Marie Fredriksson

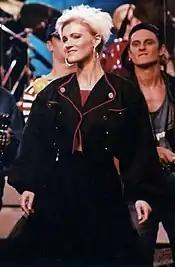
Fredriksson performing in Gävle on 5 August 1987 during Rock runt riket

While Fredriksson had established herself as a prominent soloist, Gessle's solo work struggled to replicate the success of Gyllene Tider; his second studio album "Scener" (1985) sold less than 20,000 copies, a significant drop from the 400,000 copies sold by "Moderna tider" four years earlier. EMI Sweden's managing director, Rolf Nygren, suggested Gessle translate one of his Swedish compositions to English and record it as a duet with Fredriksson. The resulting song, "Neverending Love", was issued under the band name Roxette—the name Gyllene Tider had used to release "The Heartland Café" in North America in 1984. The track peaked at number three on the Swedish Singles Chart, and was one of the most popular songs on Swedish radio that year. Their debut album, "Pearls of Passion", was a major success upon release in October 1986, peaking at number two and eventually selling over 200,000 copies, but it failed to chart internationally. Roxette embarked on their first tour in the summer of 1987, "Rock runt riket" (""Rock Around the Kingdom""), a 15-date co-headlining tour with Eva Dahlgren and Ratata.